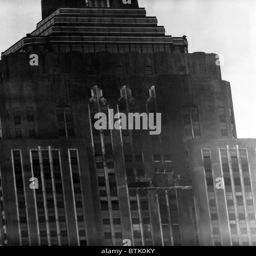
a close up view of damage to the south side wall the day after aircraft model accidently